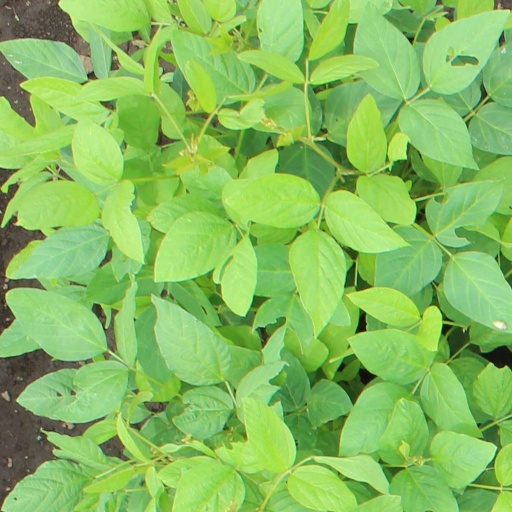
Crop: soybean